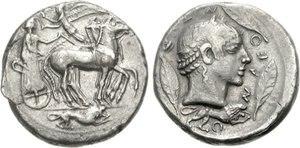
Cette page concerne l'année 466 av. J.-C. du calendrier julien proleptique.